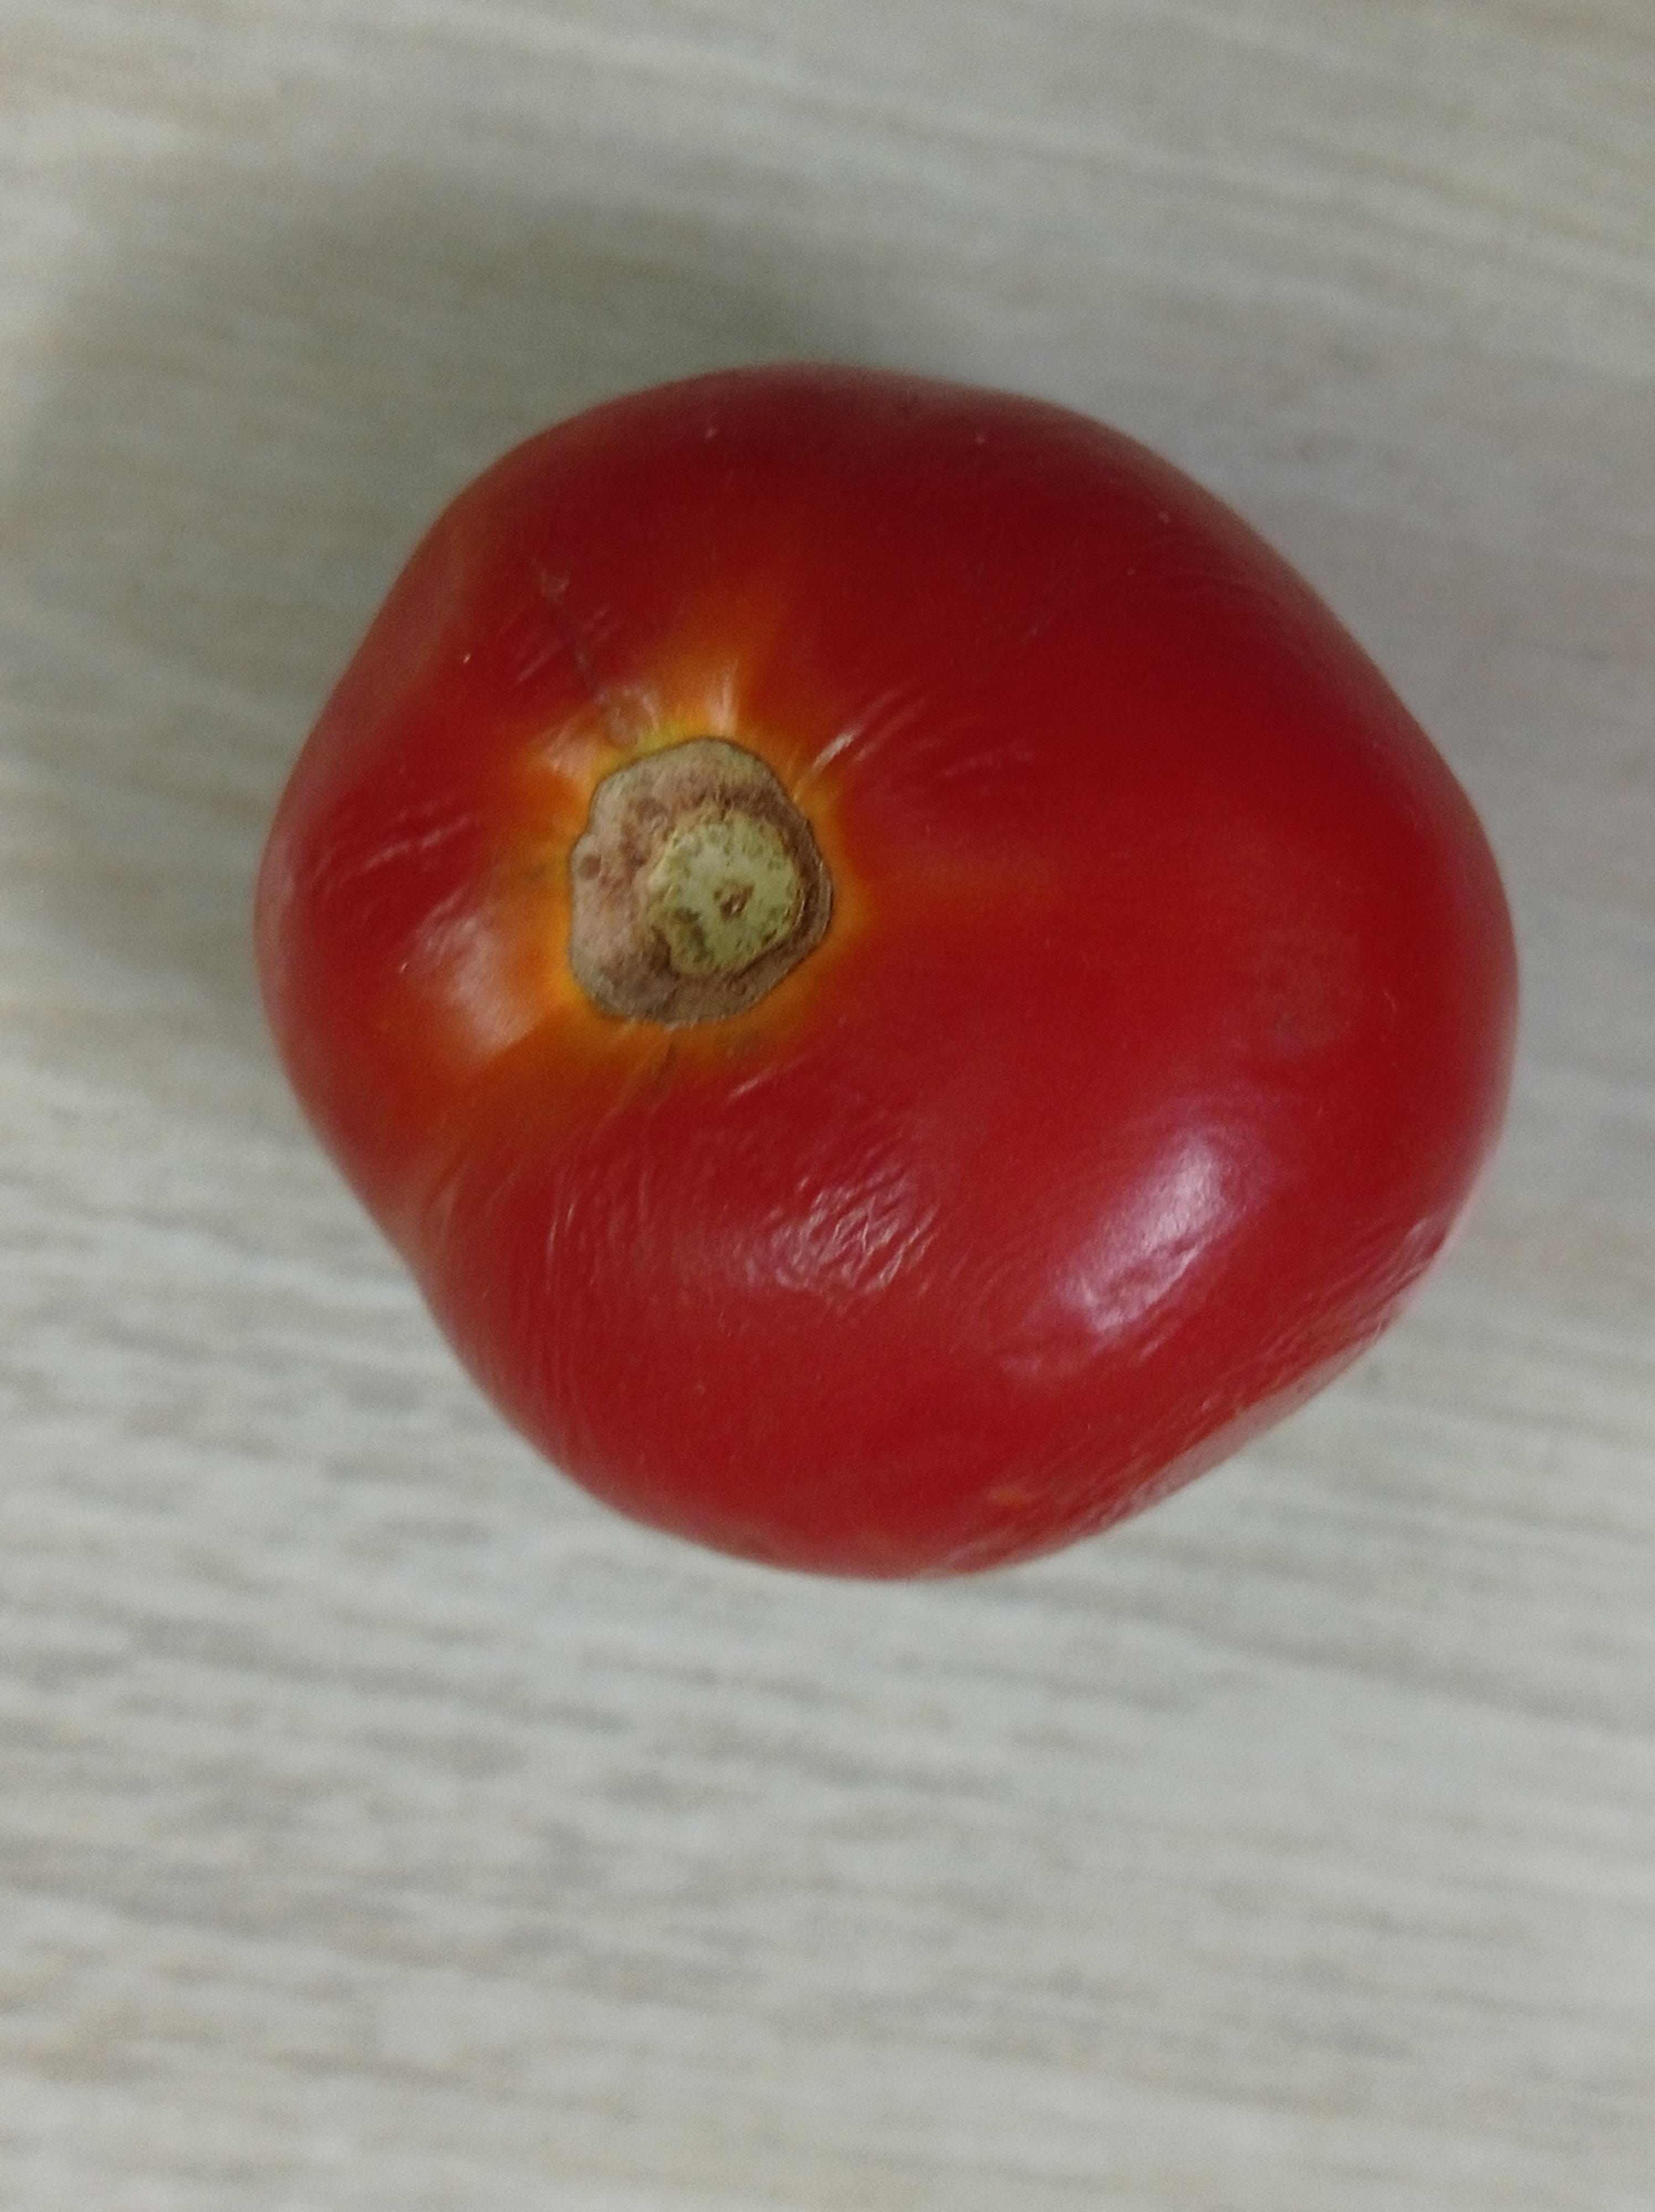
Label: Fresh